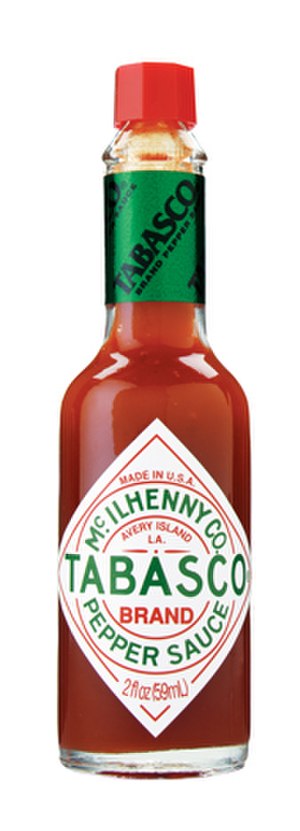
Tabasco-sovs
En flaske tabasco-sovs
Tabasco-sovs er en særlig stærk pebersovs fremstillet af tabasco-peber, eddike, husholdningssalt og chili som bliver lagret på egetræsfade. Hovedingrediensen er chili, og sovsen har en stærk krydret smag og er populær verden over.